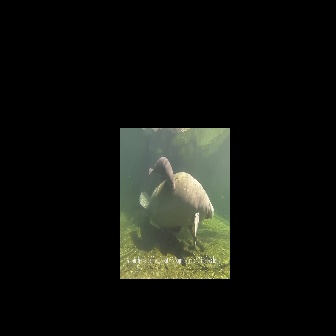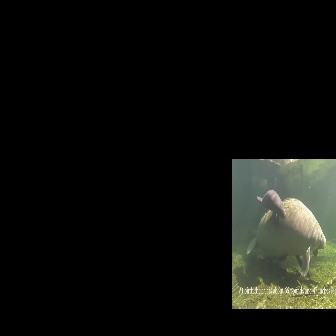
  Please identify the target specified by the bounding box [139,172,214,246] in the first image and locate it in the second image. Return the coordinates in [x_min,y_min,x_max,y_max] format.
Answer: [246,197,326,277]